Etymologiae

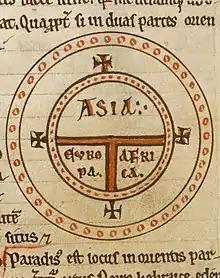
T and O map from the first printed edition of , XIV: "de terra et partibus", representing the inhabited world. Augsburg, 1472. The East is at the top, with Asia occupying the top half of the "globe" ("orbis").

Book XIV covers geography, describing the Earth, islands, promontories, mountains and caves. The Earth is divided into three parts, Asia occupying half the globe, and Europe and Africa each occupying a quarter. Europe is separated from Africa by the Mediterranean, reaching in from the Ocean that flows all around the land. Isidore writes that the of the Earth, translated by Barney as "globe", "derives its name from the roundness of the circle, because it resembles a wheel; hence a small wheel is called a 'small disk'". Barney notes that "orbis" "refers to the 'circle' of lands around the Mediterranean, and hence to the total known extent of land." The fourteenth book of the "Etymologies" is also often illustrated with a circular T-O map, which gaves a vague impression of a flat disc-shaped Earth, though authors disagree about Isidore's beliefs on the matter.